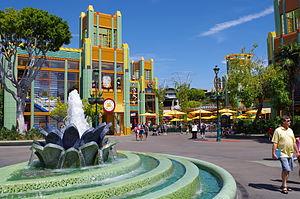
Downtown Disney est la zone commerciale du Disneyland Resort située entre les parcs et la zone hôtelière. Elle est parfois appelée Downtown Disney District afin de la différencier de celle de Floride.